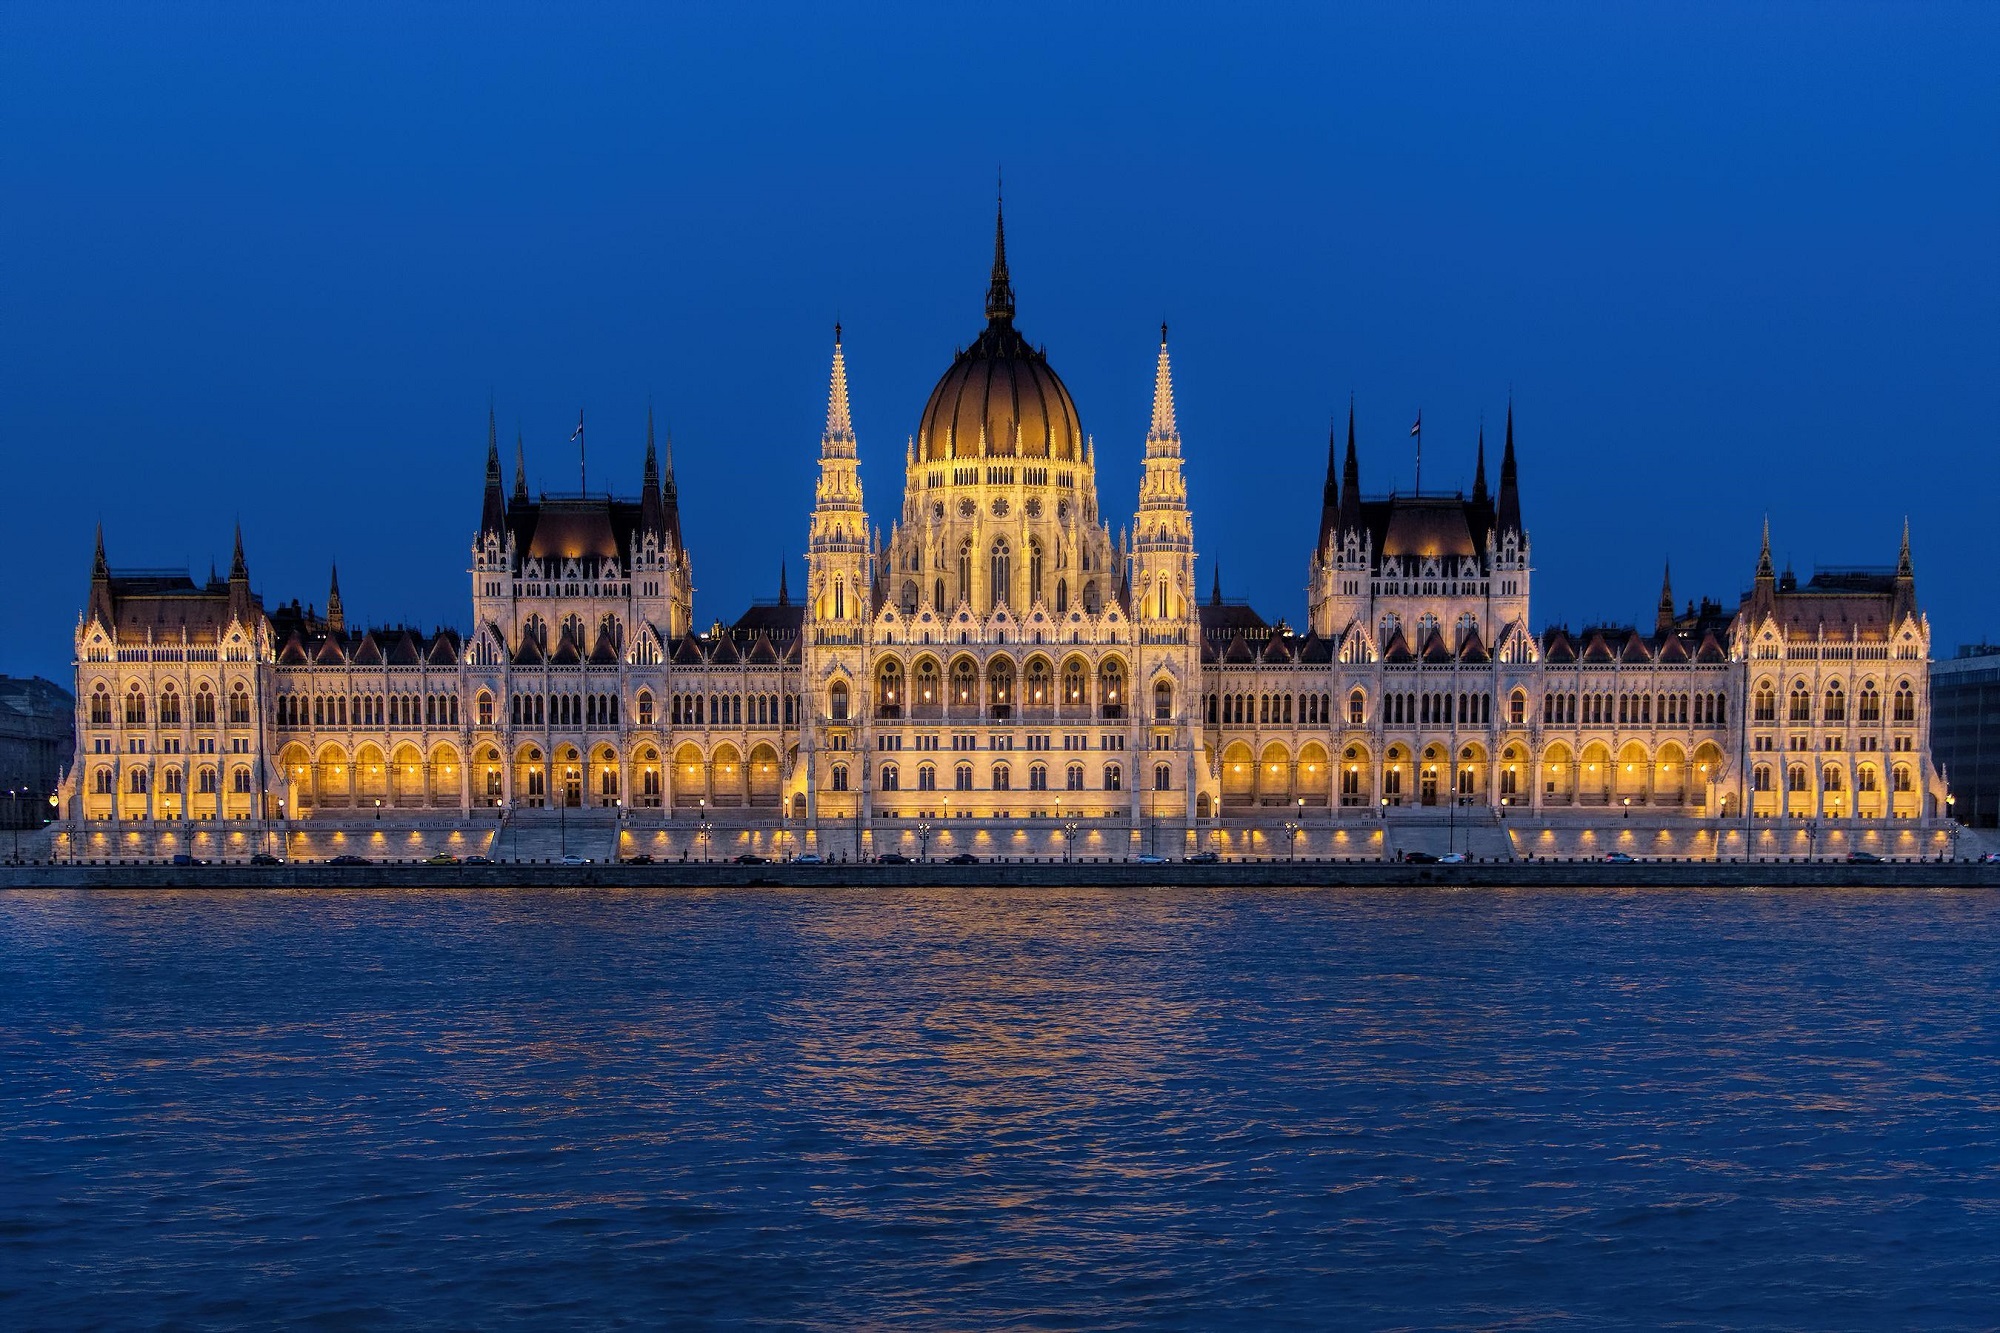
architecture, building, chateau, palace, city, urban, river, cityscape, dusk, evening, twilight, reflection, landmark, cathedral, illuminated, lights, danube, budapest, hungary, government, parliament building, historic site